Bimaal

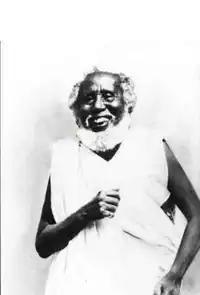
Suldaan Abdirahman Ali Isse, the sultan of Biimal in the 60s

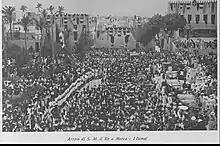
The welcoming of His Majesty the King of Italy in Merca 1935

Traditions of Bimal clan of Merka district reflect preoccupied agricultural production for at least the last 200 years.